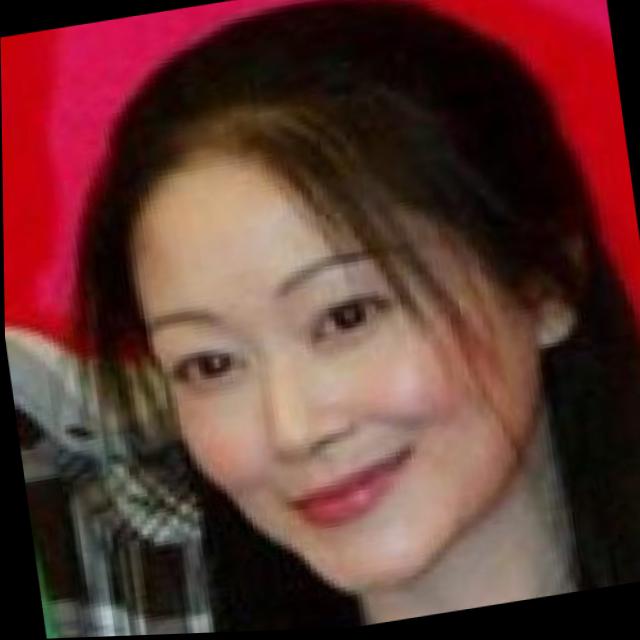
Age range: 21-44